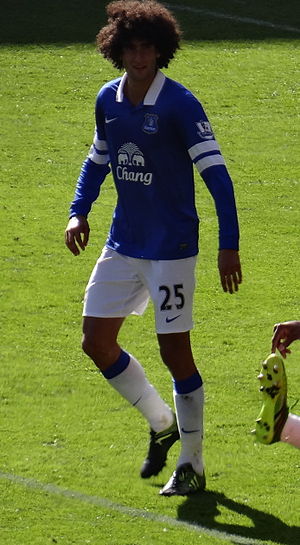
Marouane Fellaini / Klubkarriere / Everton
Fellaini under sin sidste kamp for Everton mod Cardiff City den 31. august 2013.
Marouane Fellaini Bakkioui er en belgisk fodboldspiller, som tideligere spillede for den engelske klub Manchester United og det belgiske landshold, hvor han nu spiller for den kinesiske klub Shandong Luneng Taishan FC.